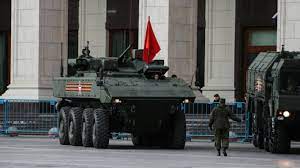
Label: BMP-T15